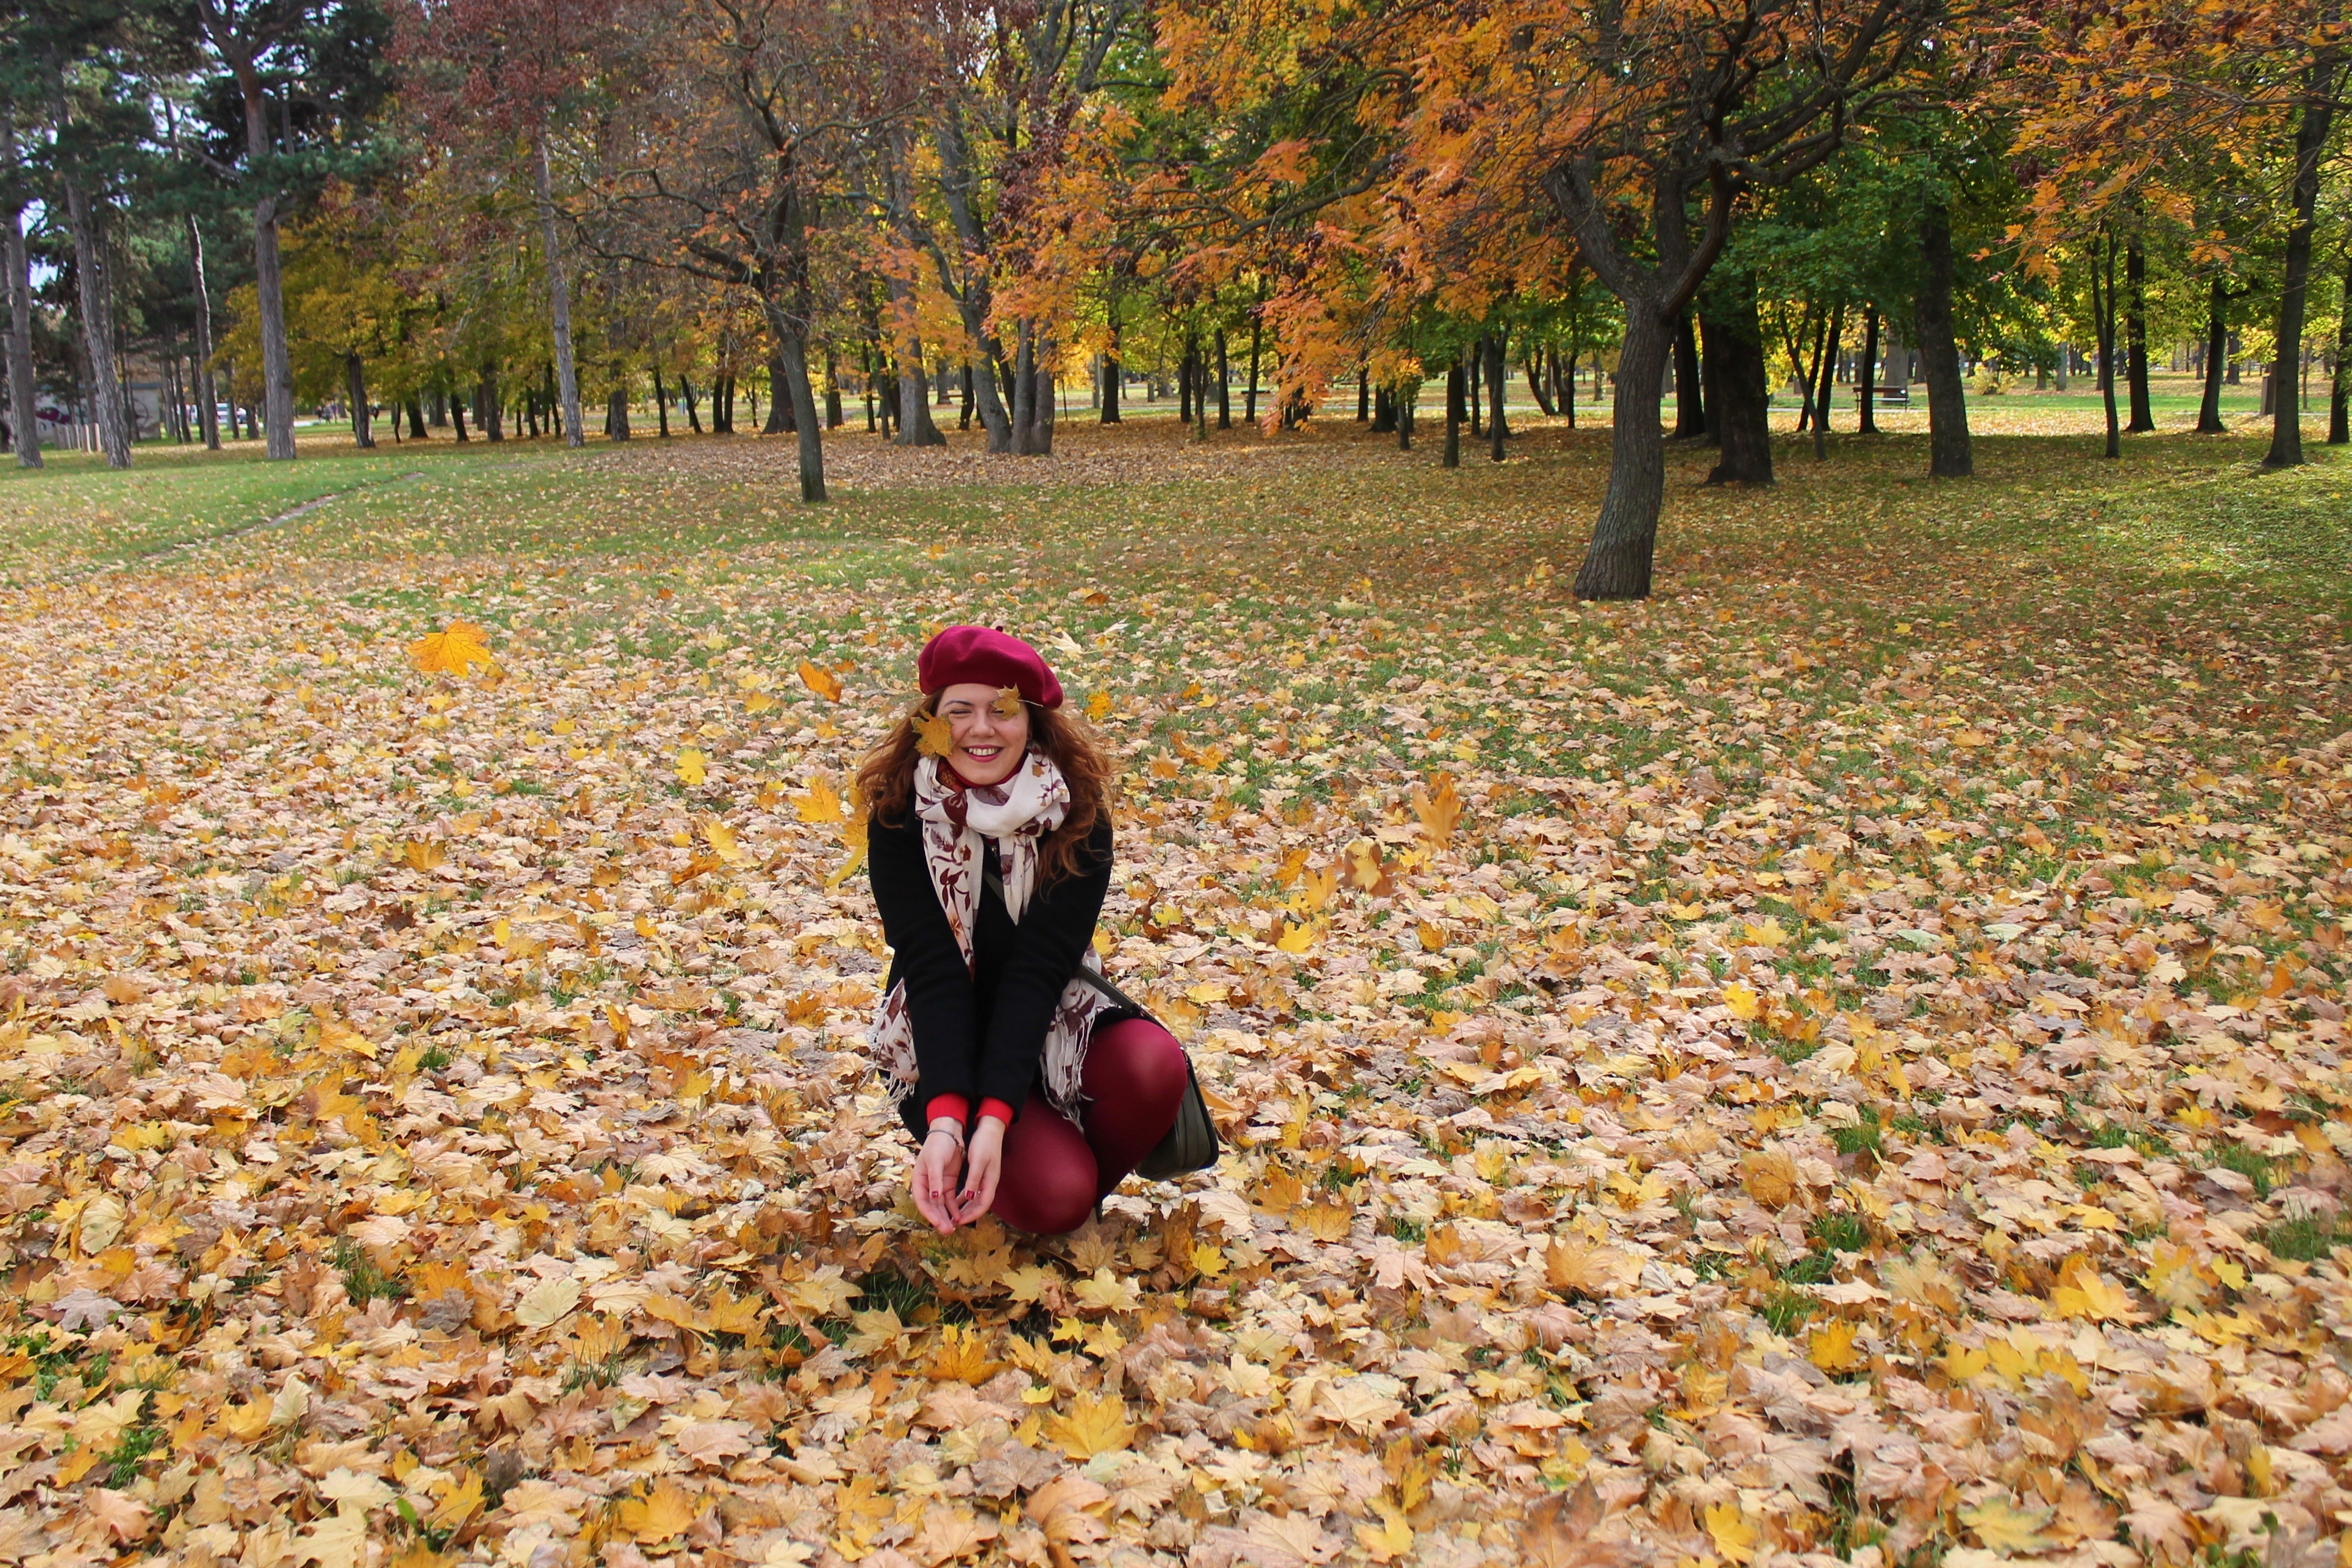
tree, plant, sunlight, leaf, flower, spring, autumn, season, woodland